Canberra Stadium

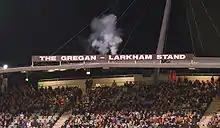
Unveiling of the Gregan-Larkham stand at Canberra Stadium on 28 April 2007.

The eastern grandstand was named the Gregan/Larkham Grandstand on 28 April 2007, after Brumbies and Australia rugby union greats George Gregan and Stephen Larkham. Both ended their international careers after the 2007 Rugby World Cup as the two most-capped players in Wallabies history (at that time), with Gregan at a world-record 139 and Larkham at 102.